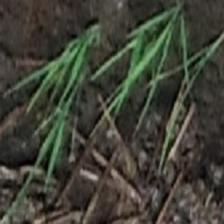
Label: clustered